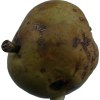
Label: pear